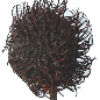
Label: Rambutan 1